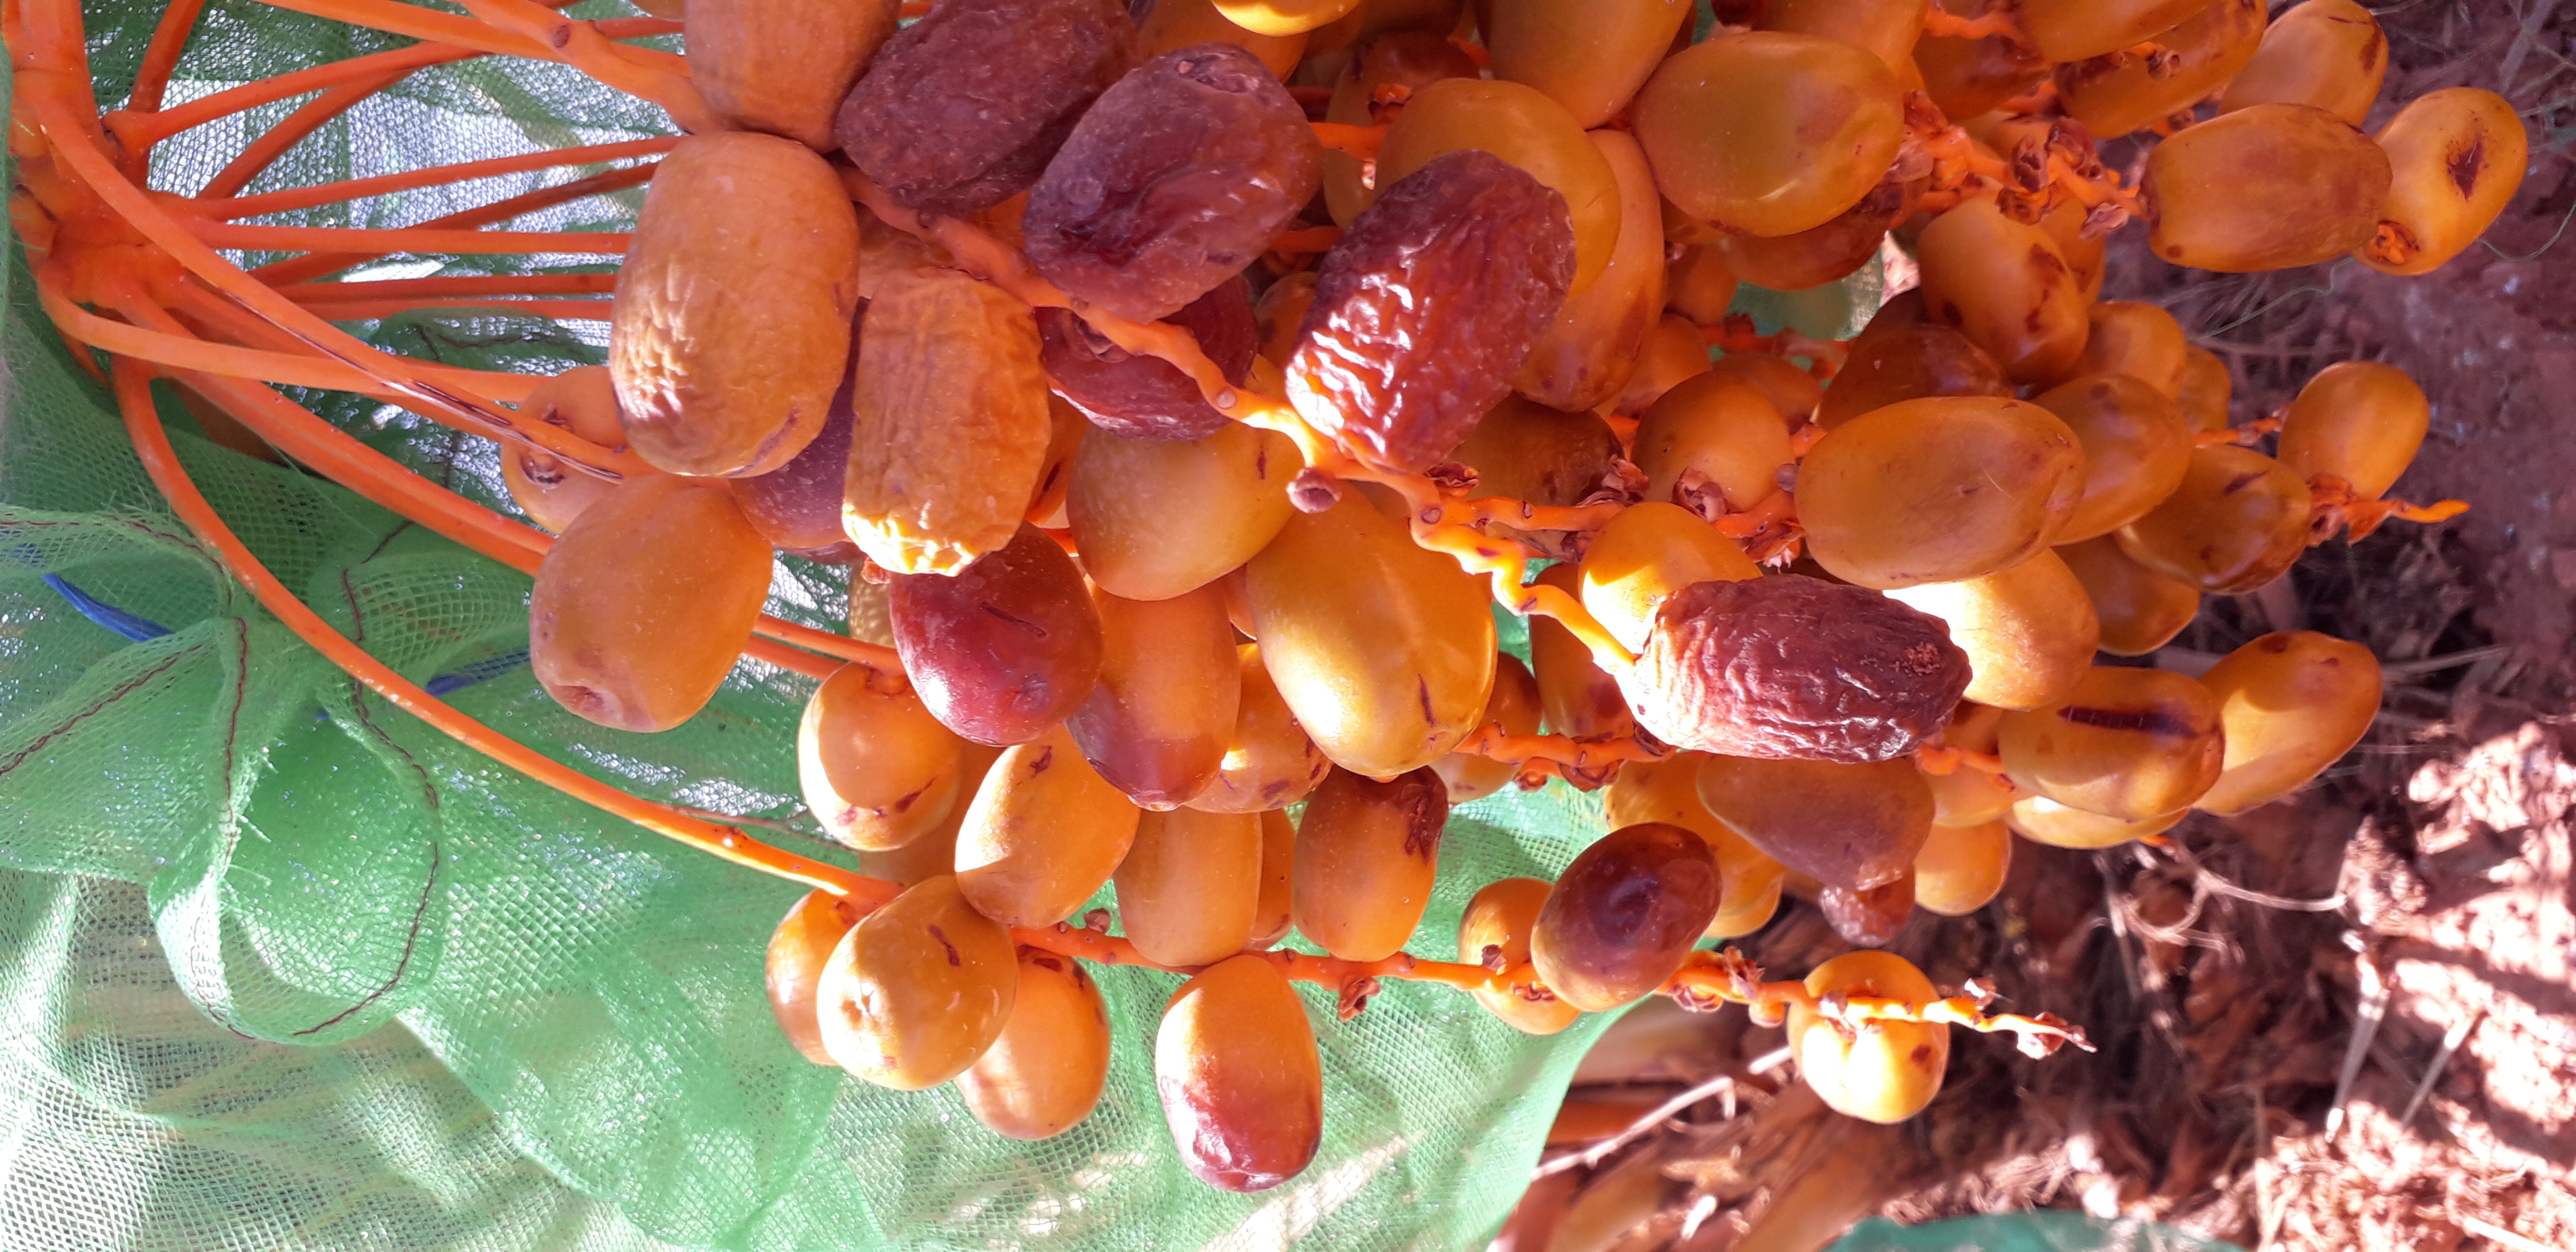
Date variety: Boufagous